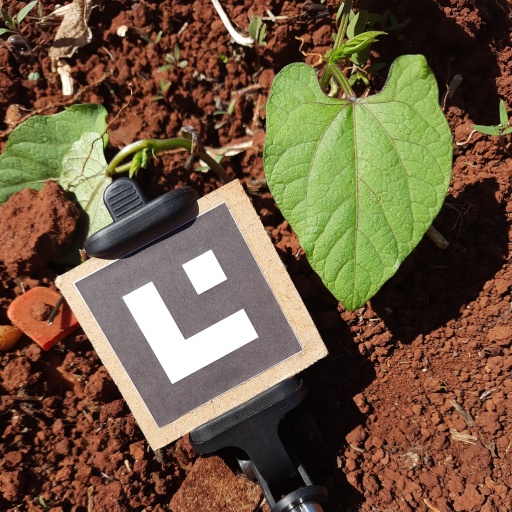
Observations: flat surface, no eating holes, under sunlight